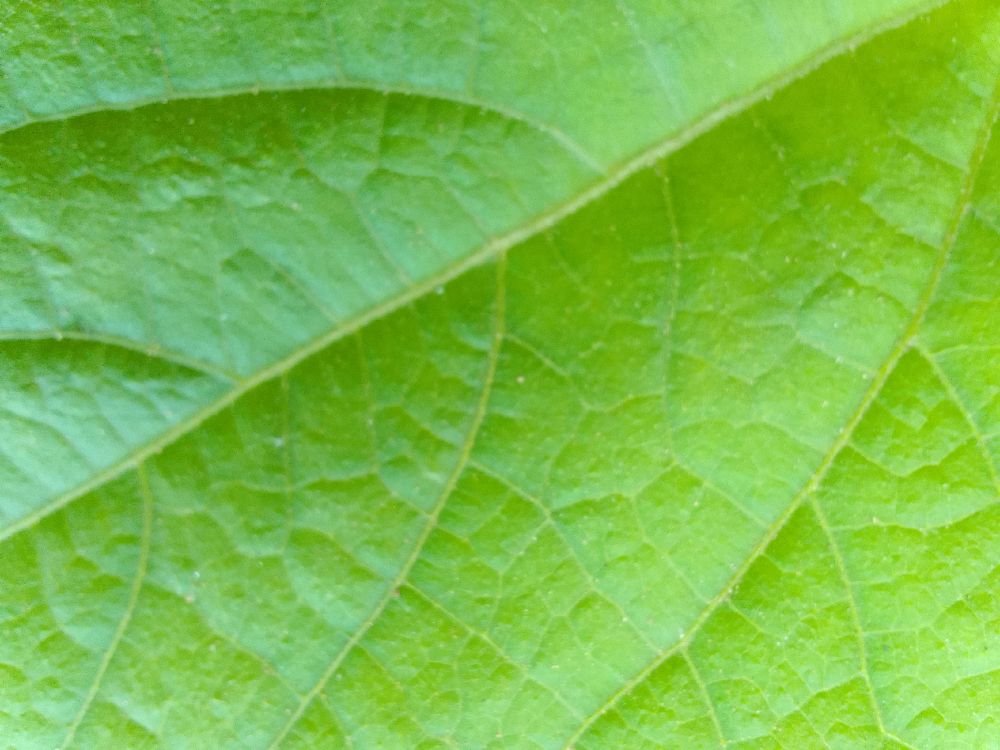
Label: healthy